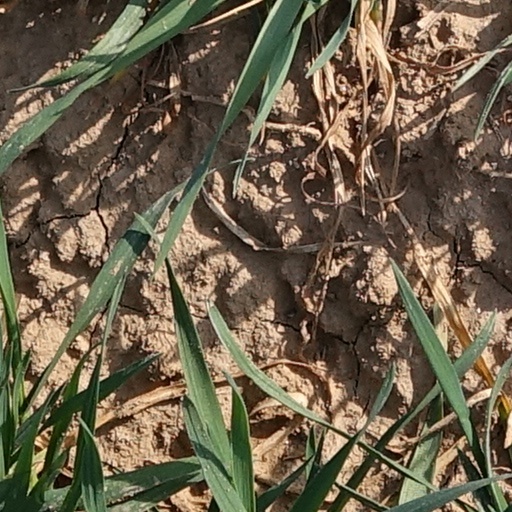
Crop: wheat